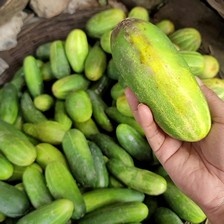
Label: cucumber